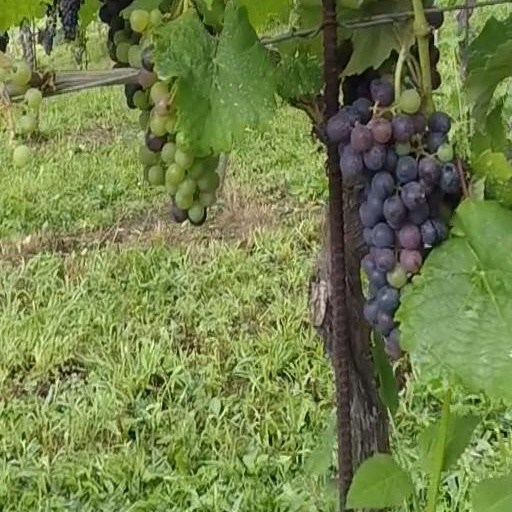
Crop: grape